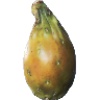
Label: Cactus fruit 1